History of the Jews in Poland

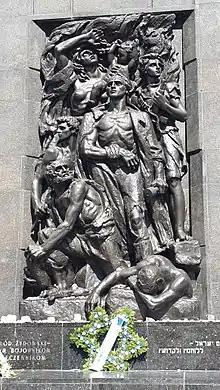
Ghetto fighters memorial in Warsaw built in 1948 by sculptor Nathan Rapoport

The number of Jews in Poland on 1 September 1939, amounted to about 3,474,000 people. One hundred thirty thousand soldiers of Jewish descent, including Boruch Steinberg, Chief Rabbi of the Polish Military, served in the Polish Army at the outbreak of the Second World War, thus being among the first to launch armed resistance against Nazi Germany. During the September Campaign some 20,000 Jewish civilians and 32,216 Jewish soldiers were killed, while 61,000 were taken prisoner by the Germans; the majority did not survive. The soldiers and non-commissioned officers who were released ultimately found themselves in the Nazi ghettos and labor camps and suffered the same fate as other Jewish civilians in the ensuing Holocaust in Poland.